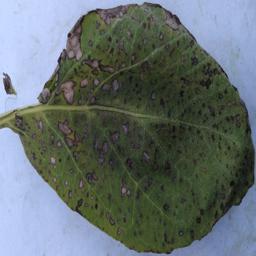
Etiqueta: Tizon_Temprano